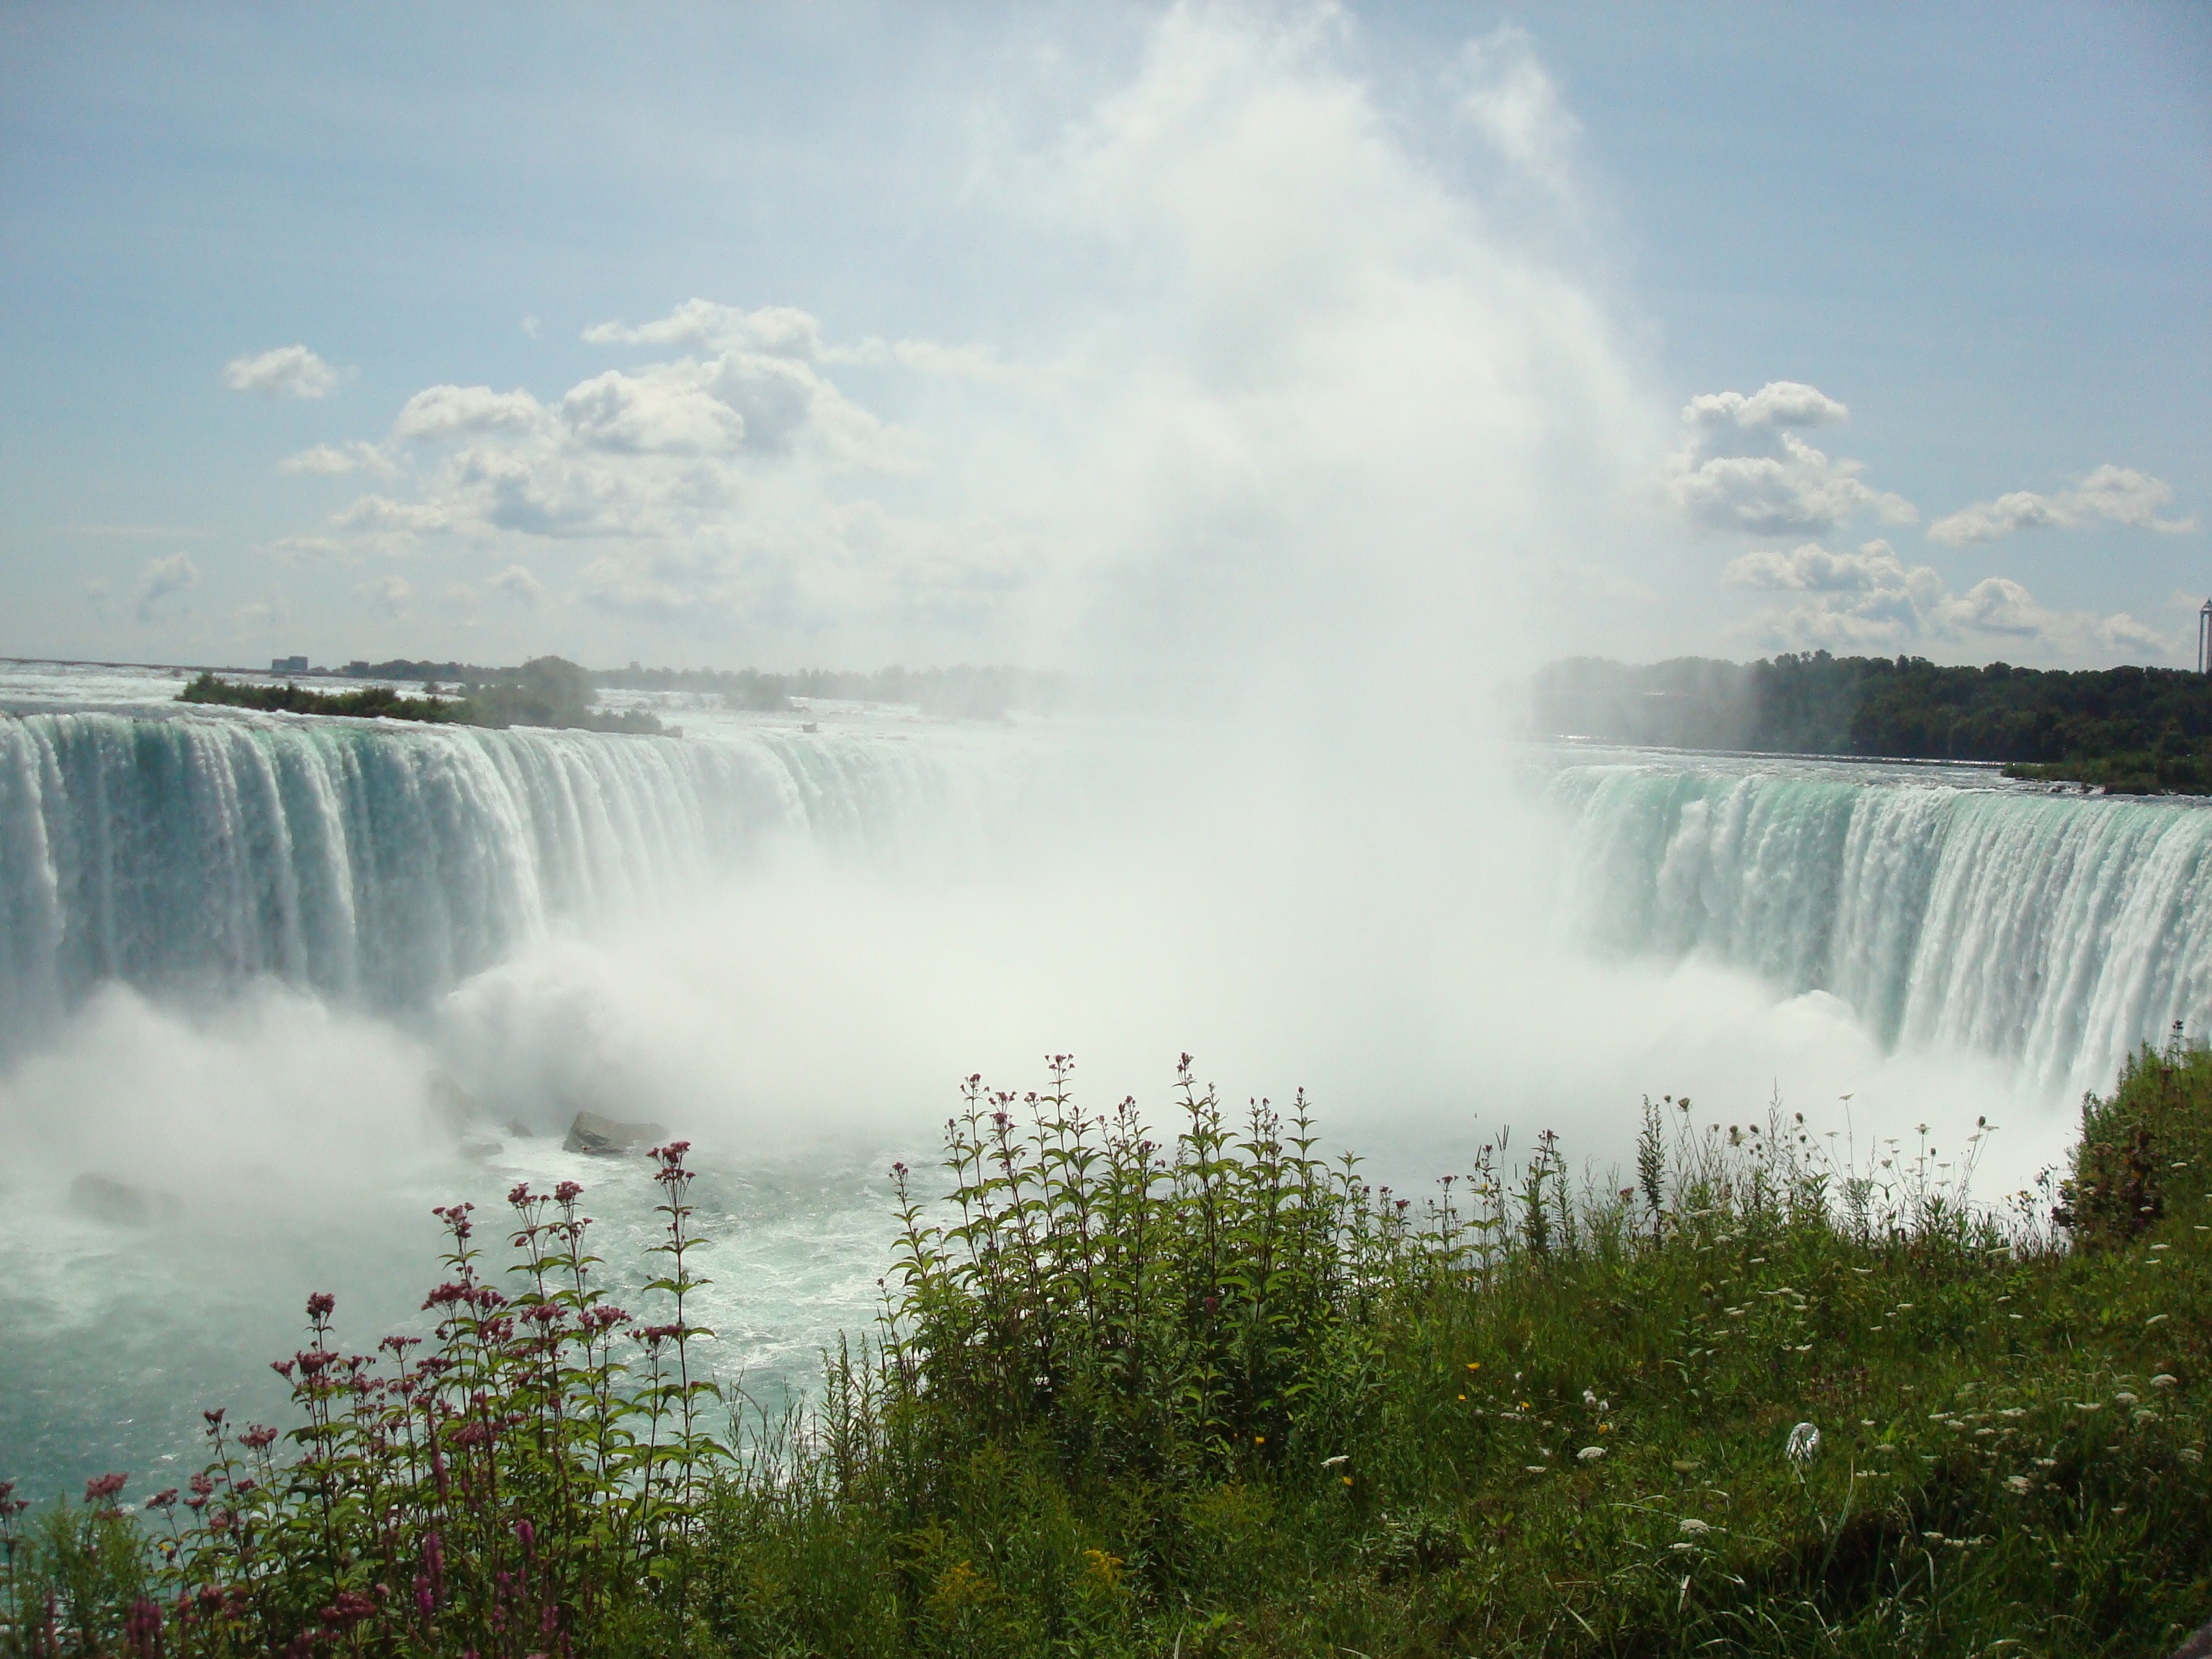
sea, water, nature, waterfall, cloud, mist, morning, wave, lake, reflection, reservoir, body of water, canada, niagara, water feature, atmospheric phenomenon, wind wave